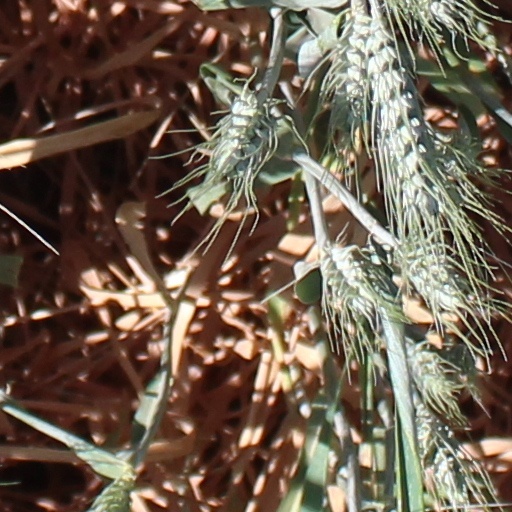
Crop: wheat